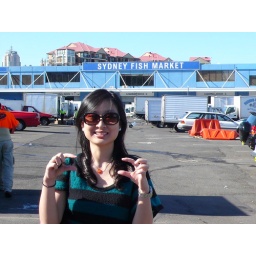
fish market early in the morning..